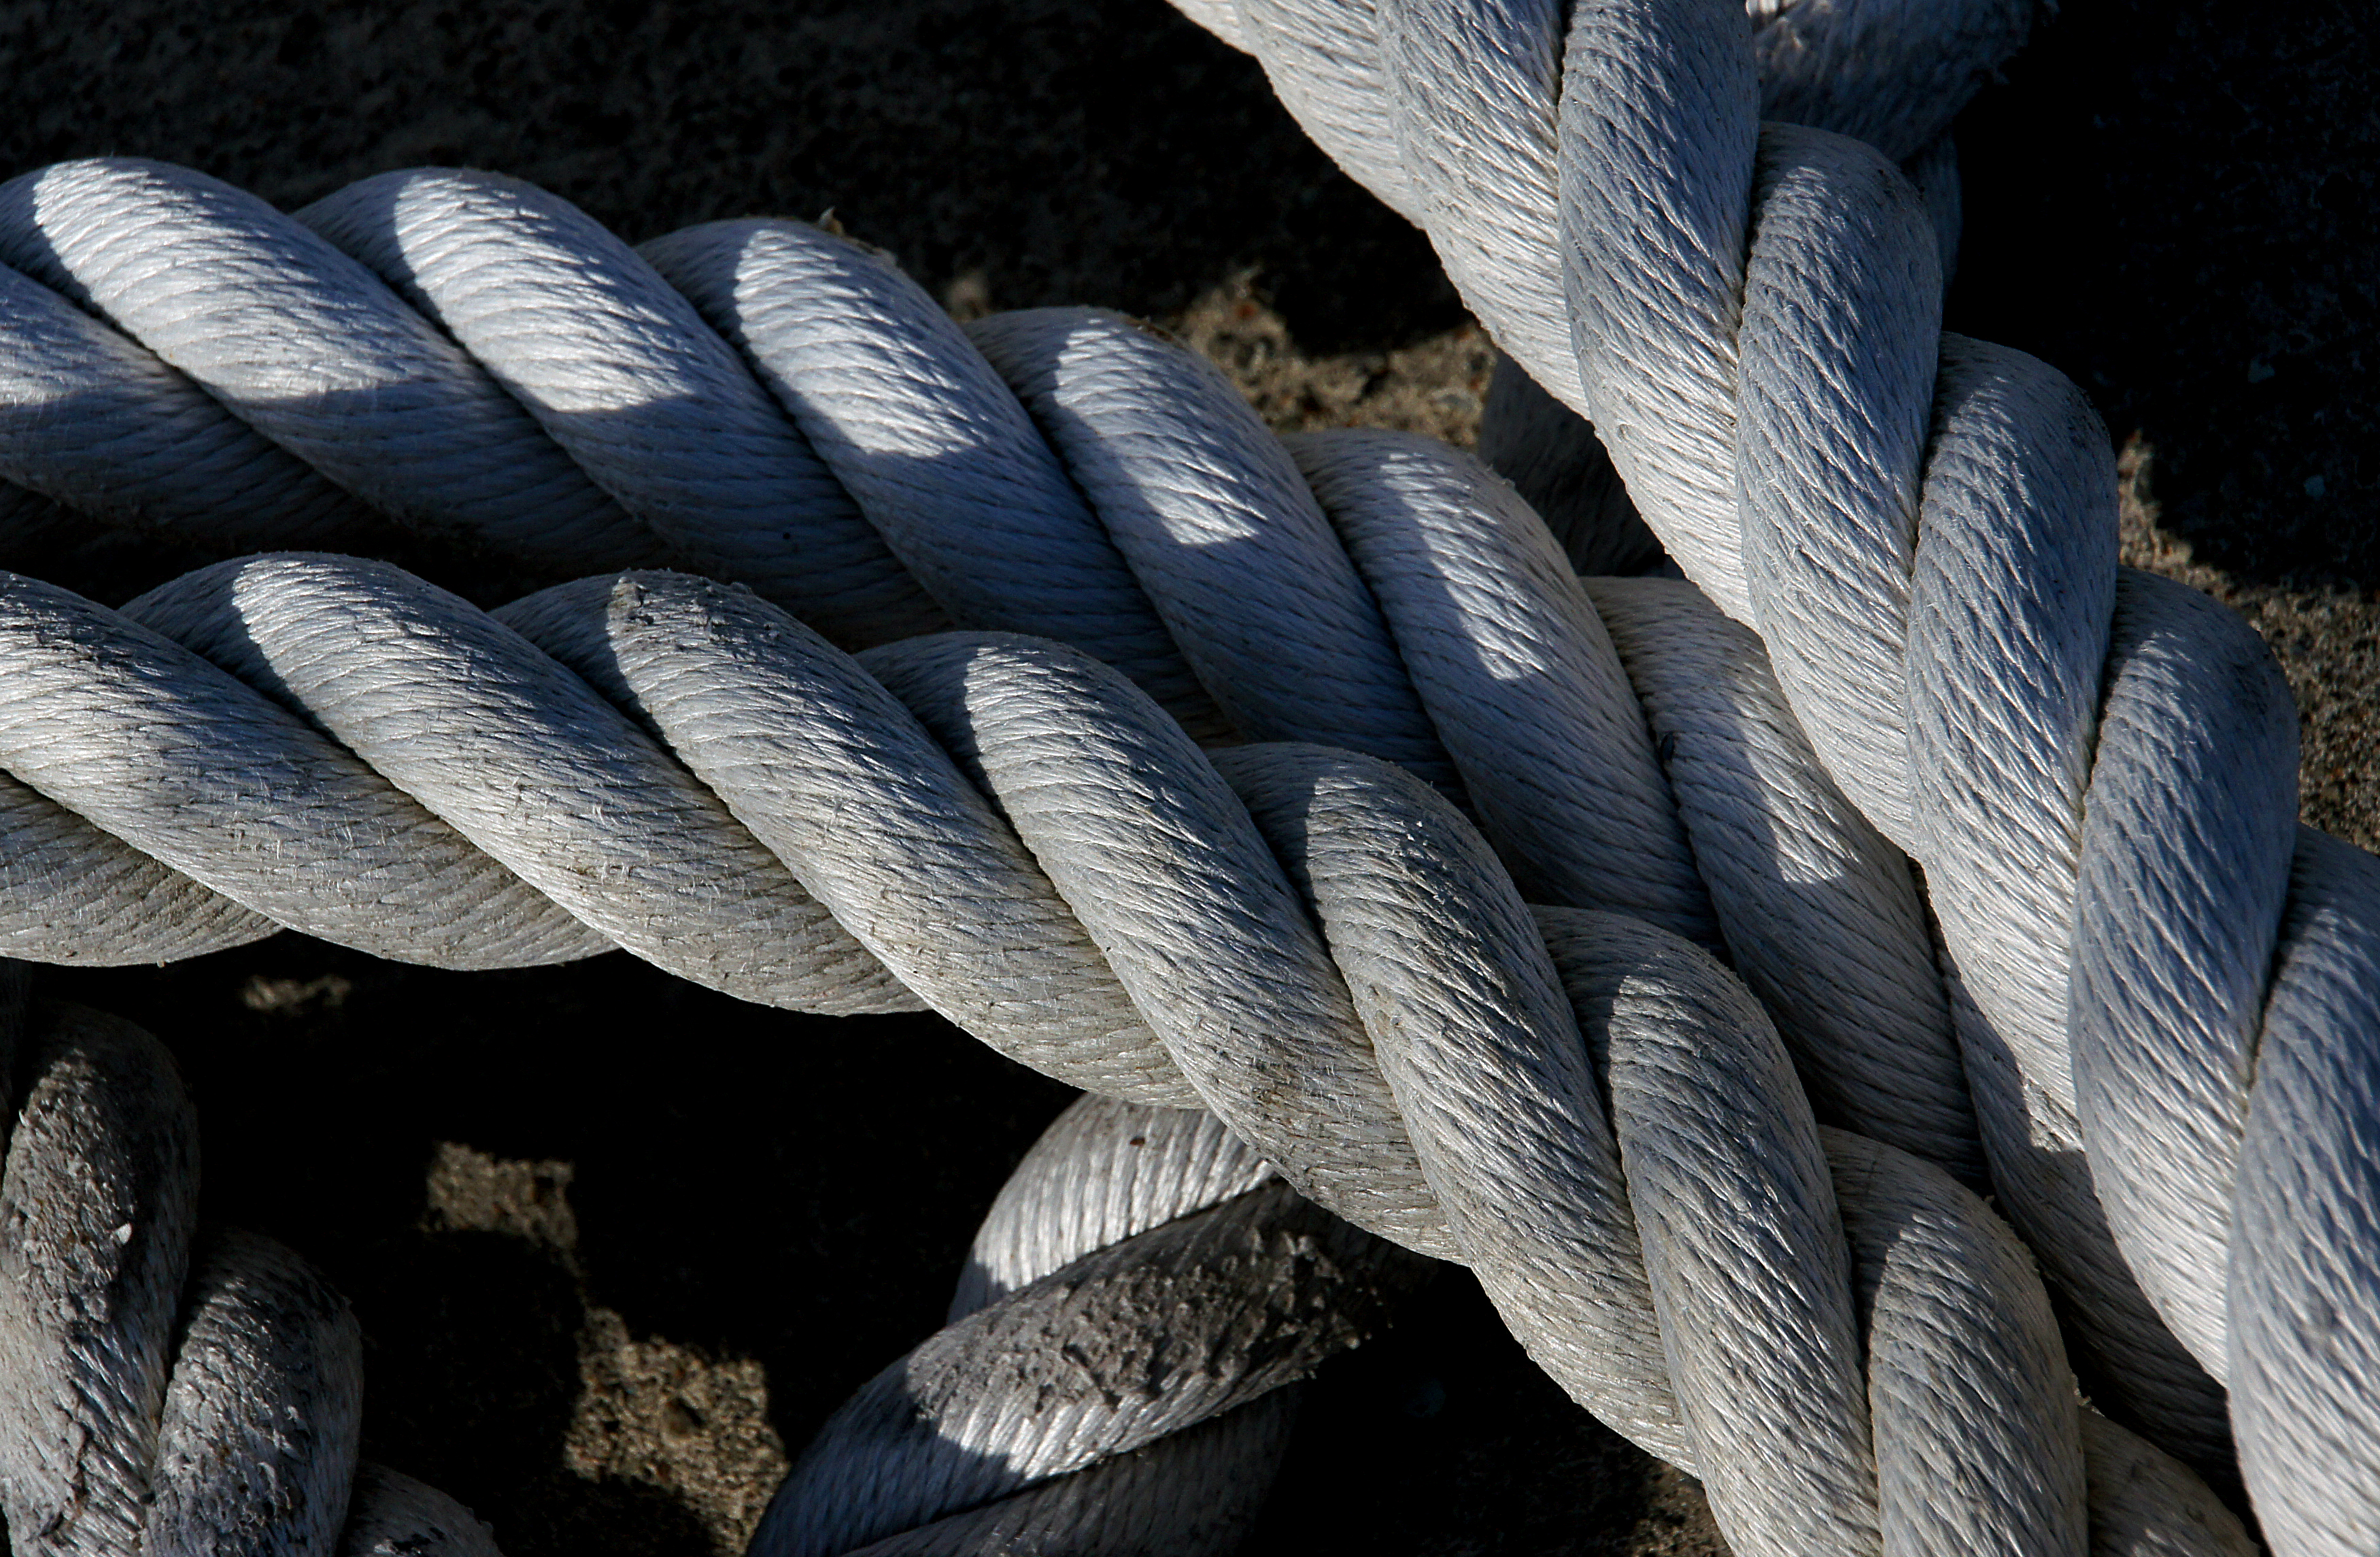
wing, leaf, blue, material, tire, close up, publicdomain, boats, ropes, fasteners, knots, ties, automotive tire